Issa (clan)

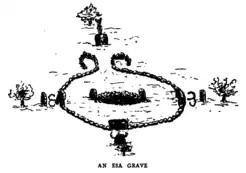

The Issa clan has produced numerous noble Somali men and women over the centuries, including multiple Kings (Ughaz). Throughout their known history the Issa where known for their military strength and viciousness, the British who came across them viewed the Issas as "one of the most fanatical and warlike tribes in north east Africa". The British also tried to invade Zeila home of the White Issa (Aysa) which the natives reigned victorious, with that there was never any attempt made to occupy the interior of the Issa country, which was mostly inhabited by the Black Issa; and not withstanding the cruel nature of the tribe, whose only aspirations in life could very accurately be summed up in the two words "Murder and Loot". With the typically villainous expression on their tribe members' faces as the British administration described. Tribal traditions with those of the Black Issa was that a young blood was not allowed to marry until he had slain a man in battle; as it was not essential to kill the man in a fair combat, this usually led to a cold-blooded killing and constant battles with neighboring tribes and ethnic groups, among the other Somali tribes such customs were unheard of, this was all in effort to keep themselves a militarized tribe. Known for their mastery in the use of poisoned arrows and their remarkable hunting abilities, the Issa stand out as a force to be reckoned with. In the lands of Arabia, they have become sought-after mercenaries, often enlisted for their combat prowess and strategic acumen. Given that they were always in a state of battle to the point it was viewed that killing was their pastime, as a way of honoring their deceased warriors, they would place upright stones, one for each victim, opposite the entrance of the deceased's dwelling. If the deceased had killed three or more men, stones would also be placed opposite each of the wives' three huts. If the deceased had killed one or more elephants, very large stones would be erected. Additionally, if any of the deceased's victims were mounted men, one upright stone surmounted by another flat stone would be put up. This practice of honoring their warriors through the placement of stones was a significant aspect of the Issa tribal traditions and culture.